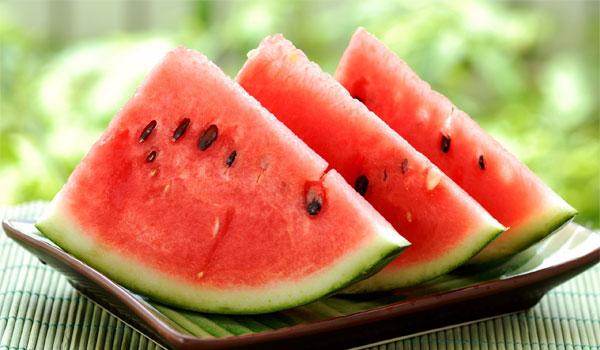
Label: Watermelon